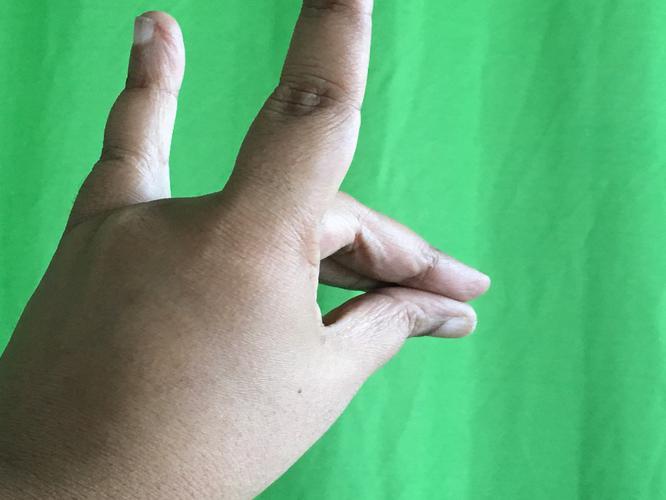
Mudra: Simhamukham
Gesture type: single_hand